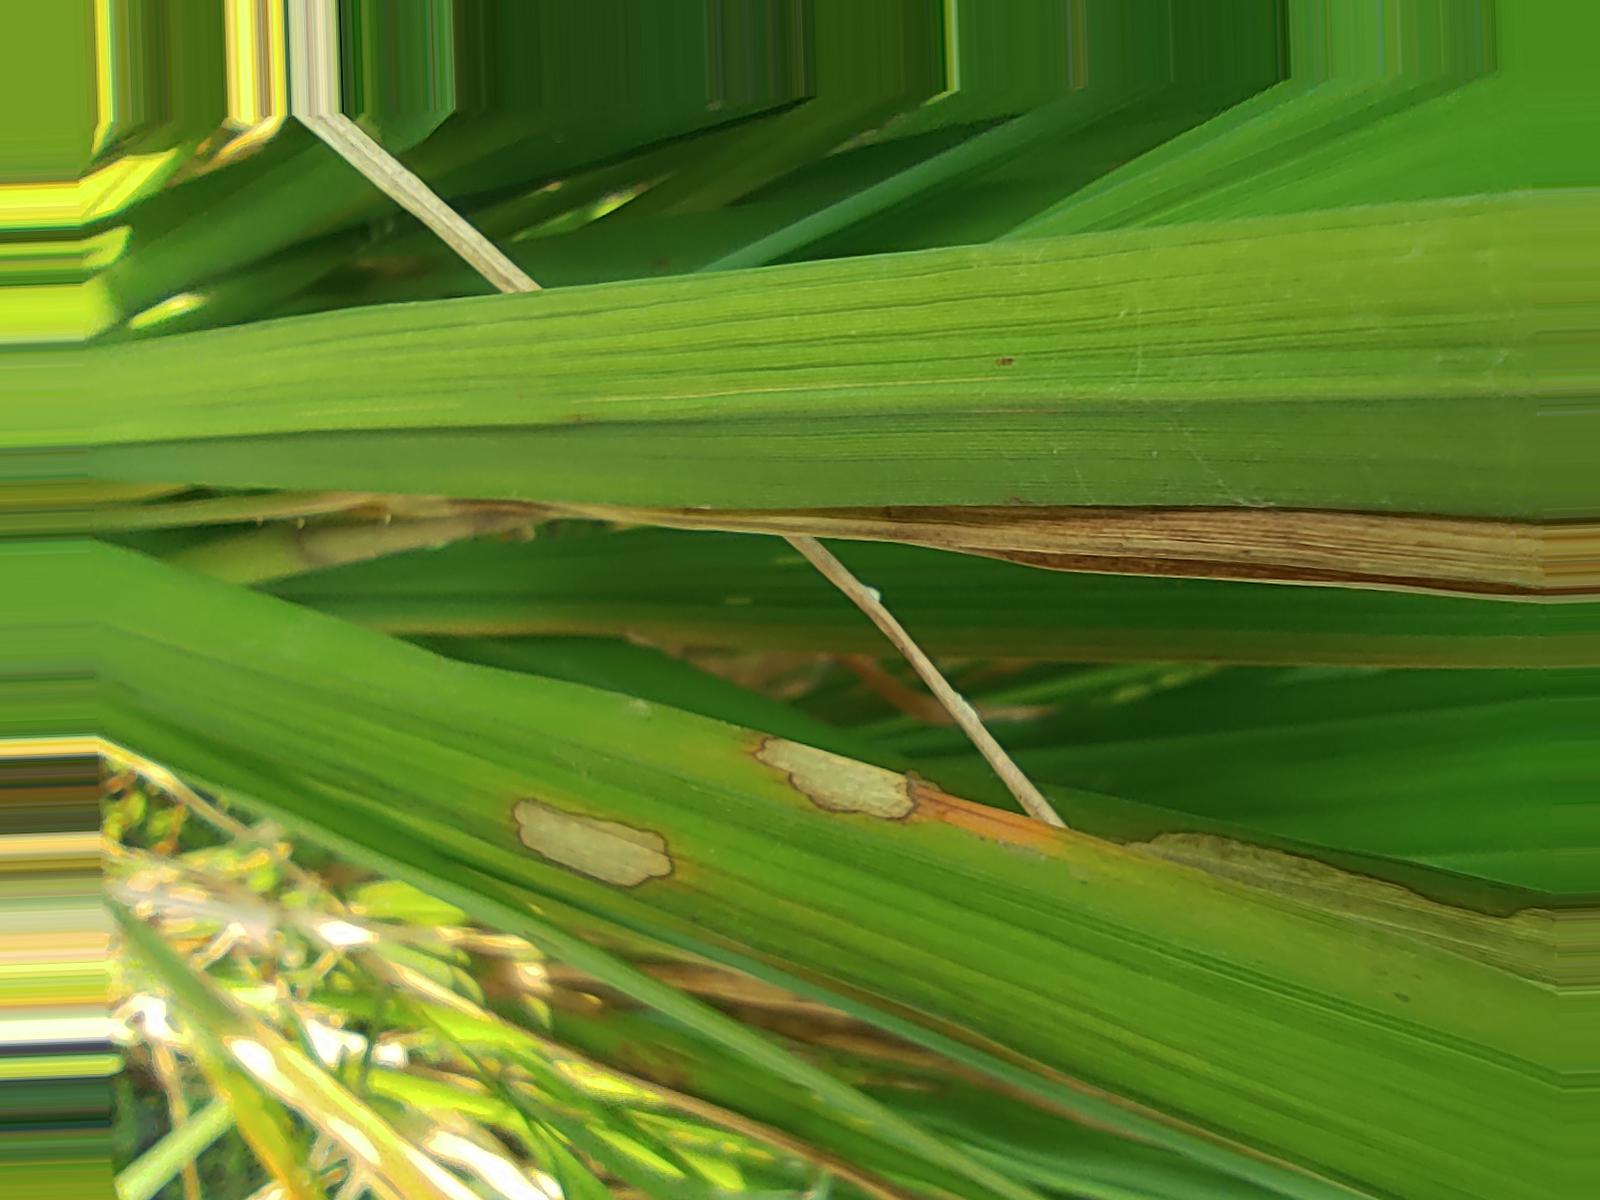
Nhãn: Bệnh Đốm Vằn ( Khô vằn ) ( Sheath Blight )